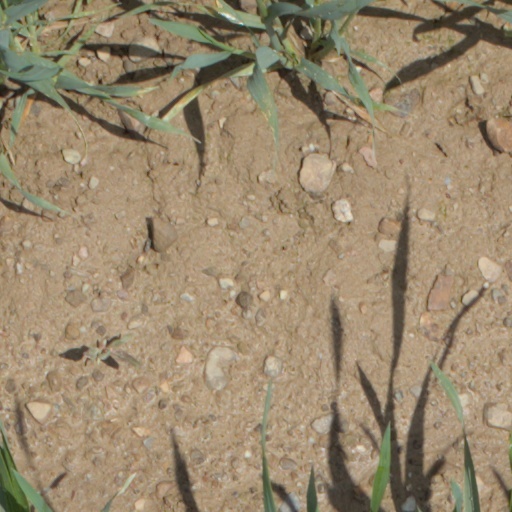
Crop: wheat